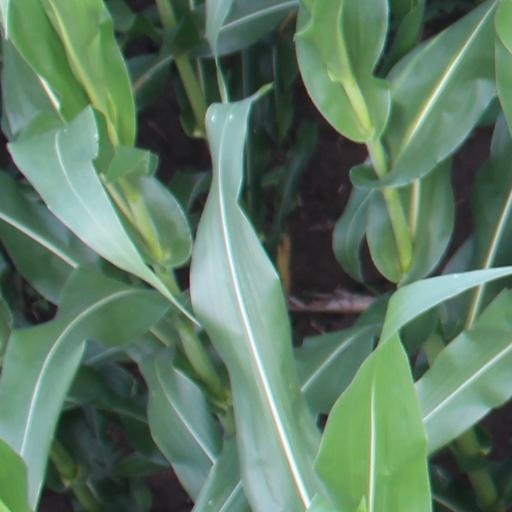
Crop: maize; corn